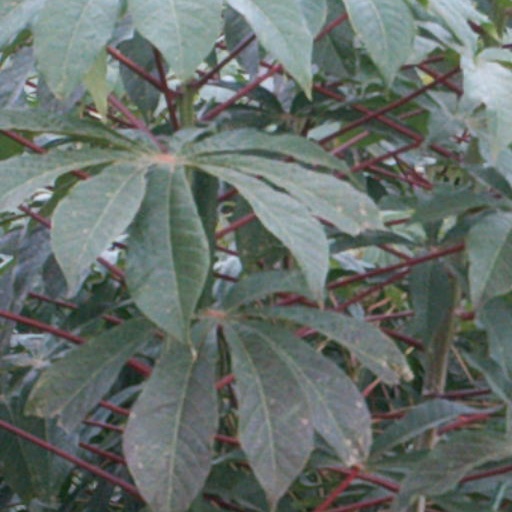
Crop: cassava